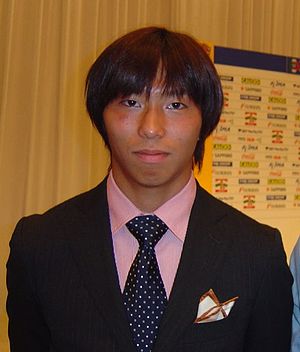
Hisato Sato
Hisato Sato er en japansk fodboldspiller.